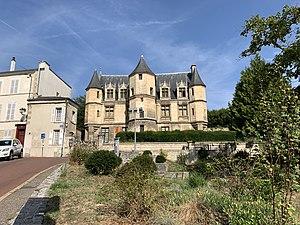
Musée Tavet-Delacour‎, Pontoise.
Dominique Philippe est un artiste peintre français né à Limoges le 5 juillet 1947 et installé en Belgique dans la province du Luxembourg.